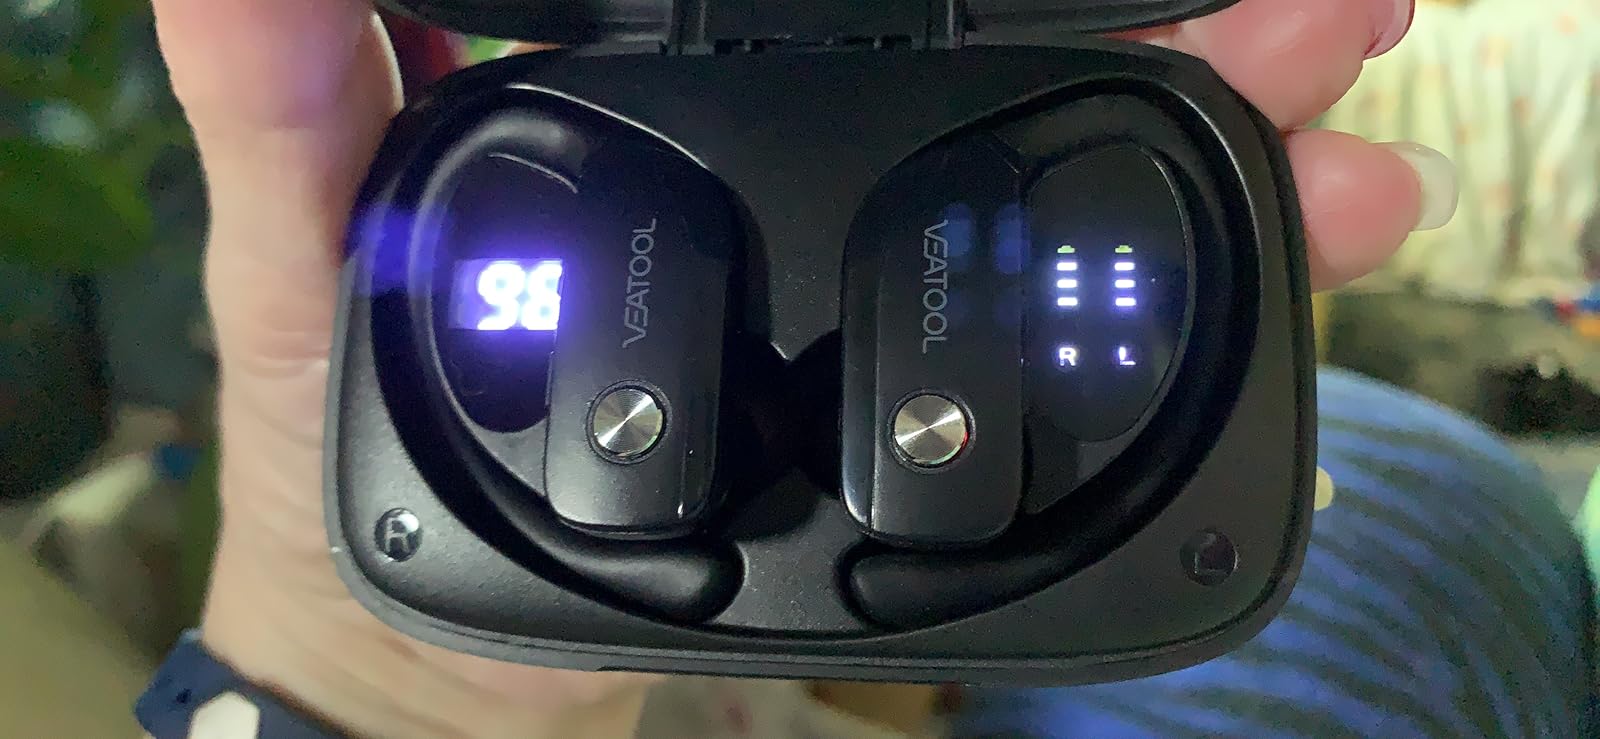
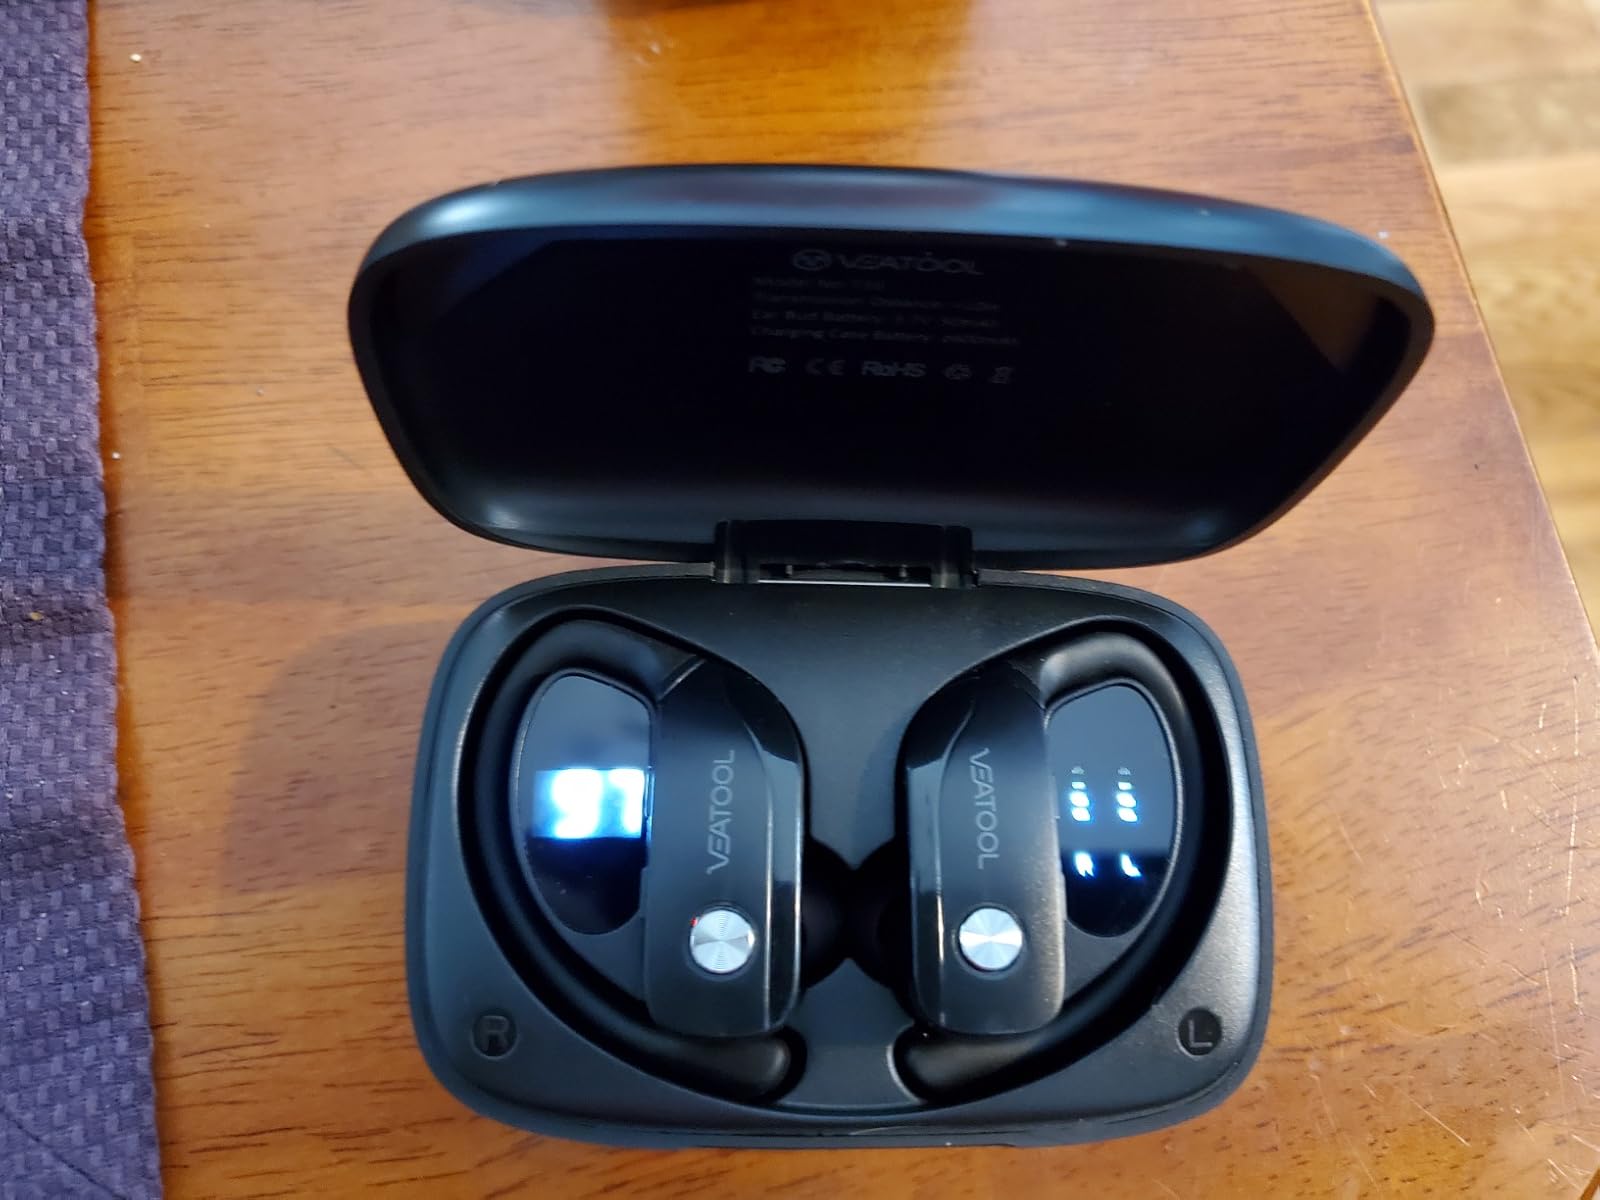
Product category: earbuds
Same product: yes